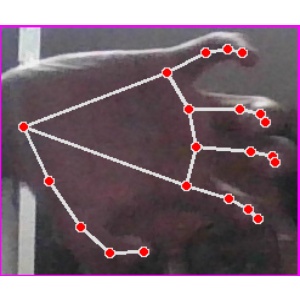
अक्षर: त